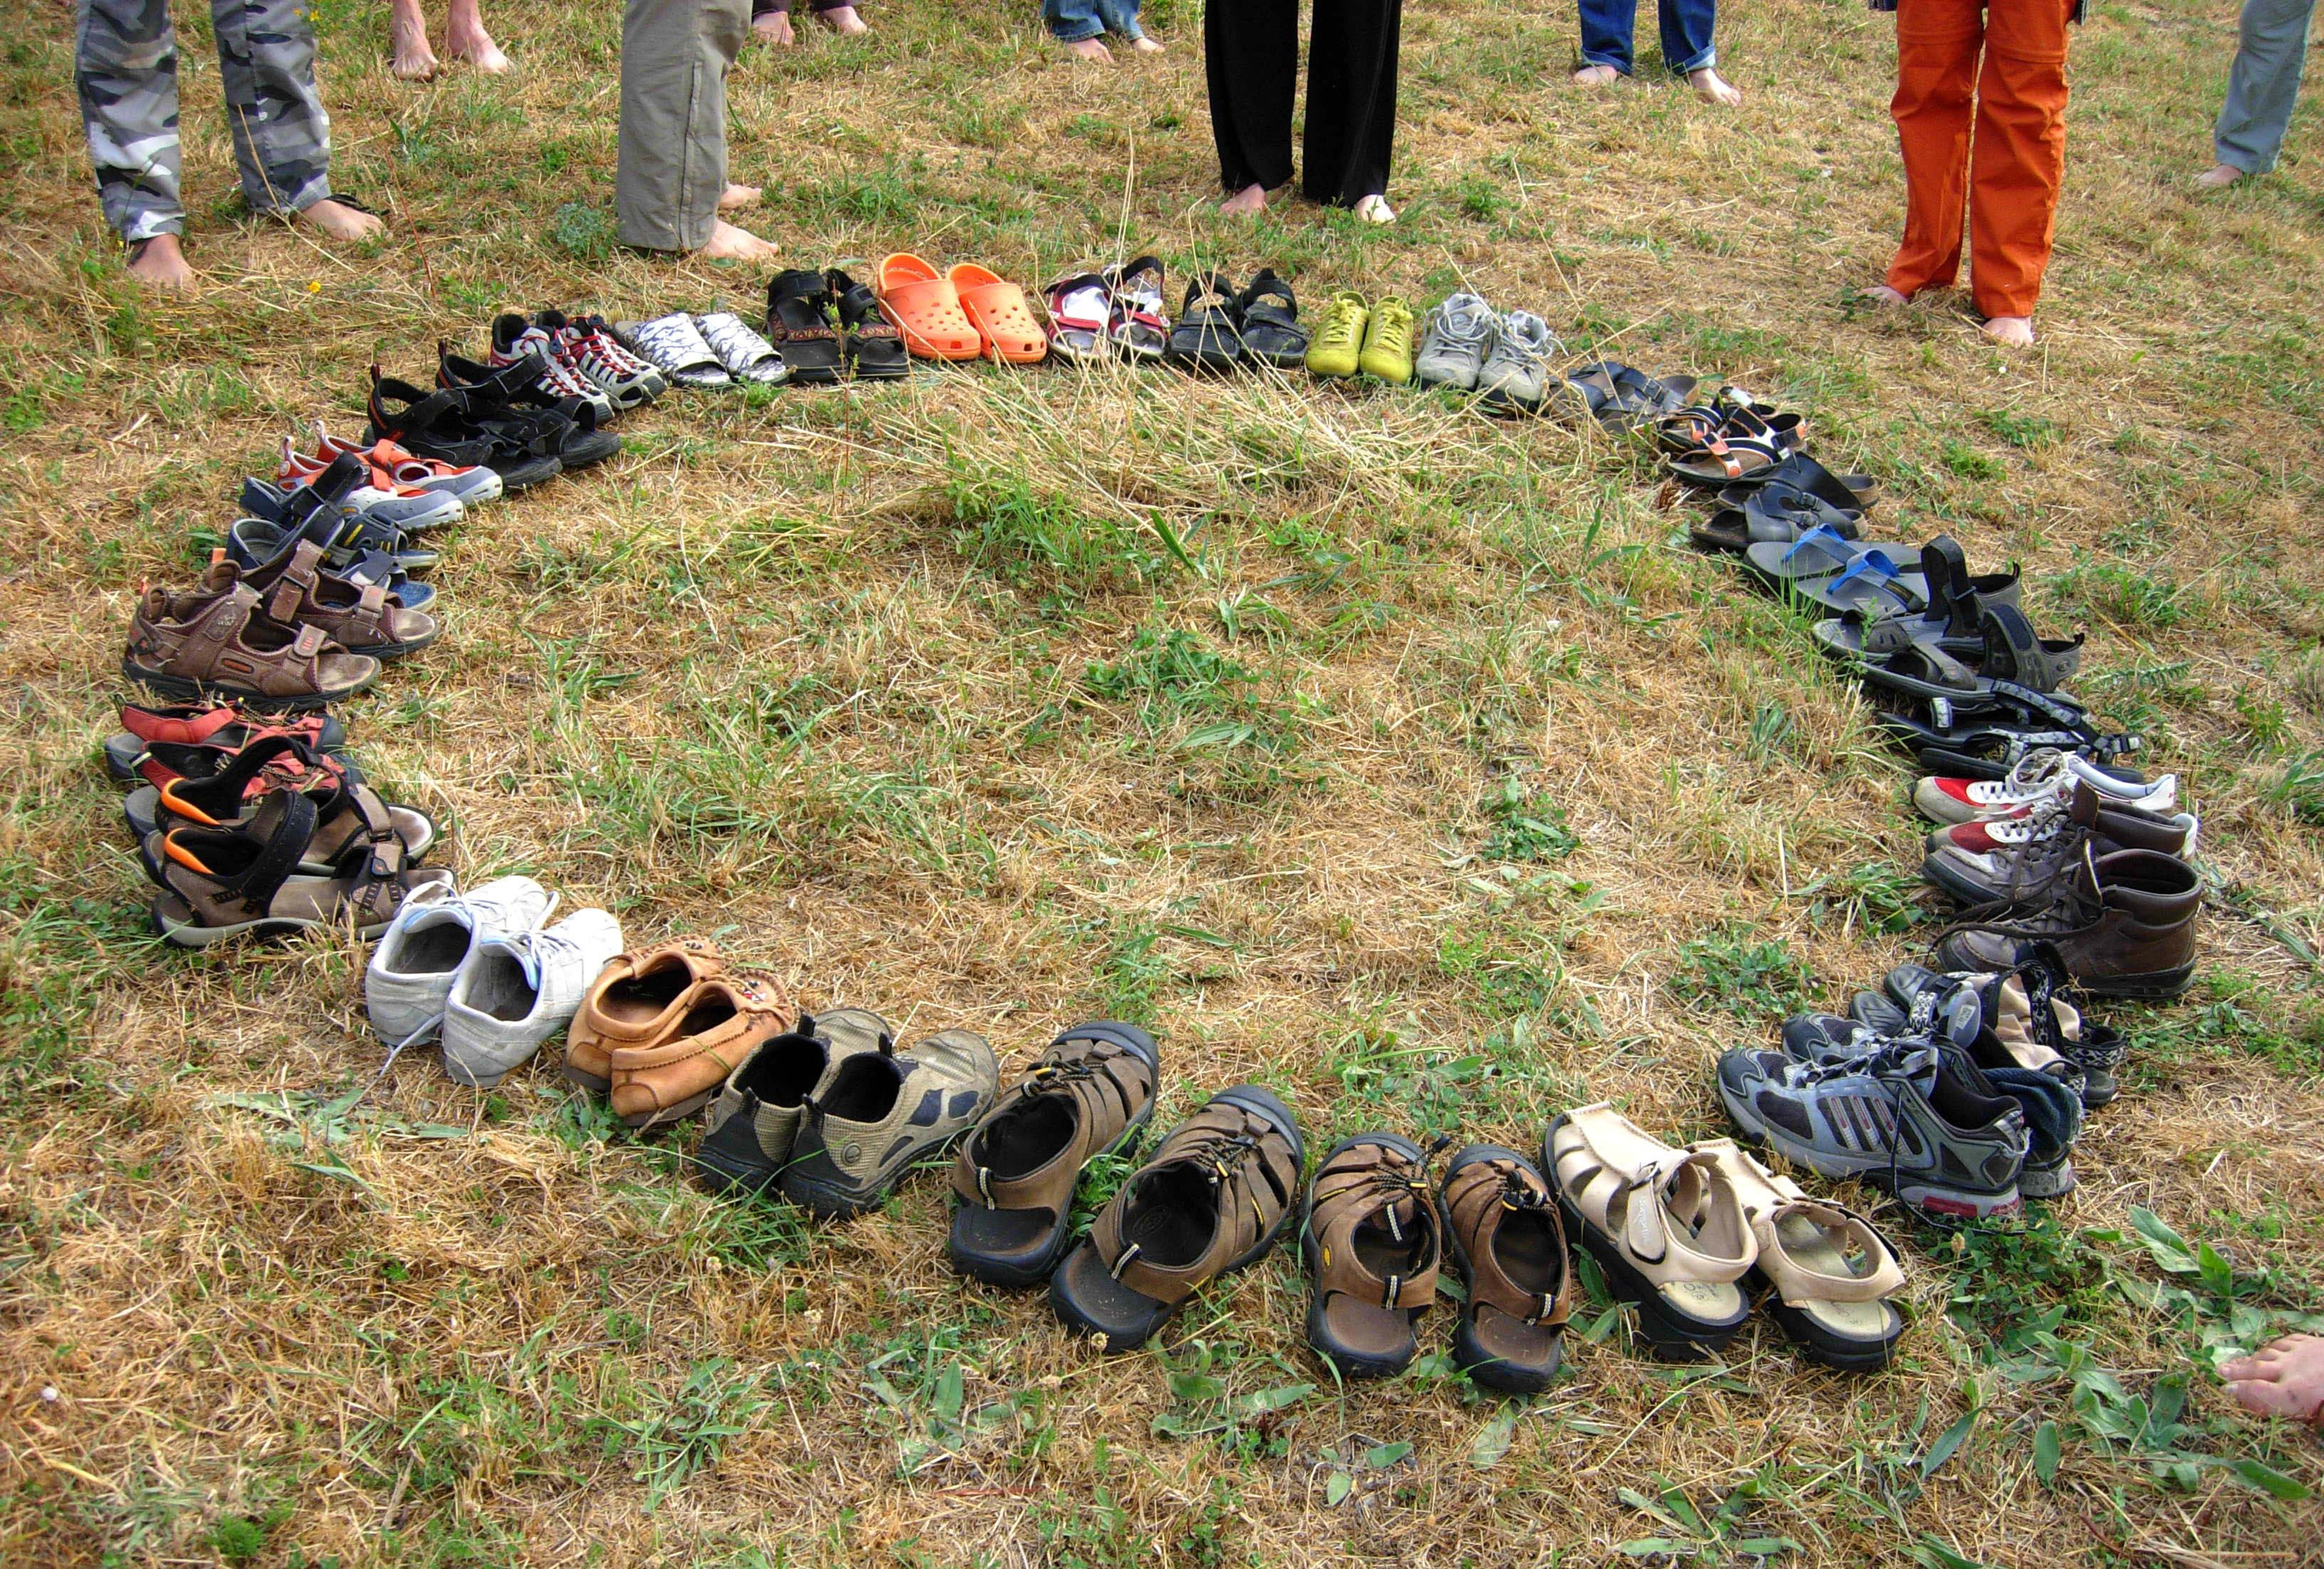
hiking, sandals, shoes, circle, barefoot, legs, feet, team, outdoor, school, nature, environment, conservation, protection, wilderness, survival, rescue, camping, sports, motivation, goal, aim, greenpeace, power, respect, courage, engagement, teamwork, cooperation, coach, coaching, course, teacher, training, teaching, men, women, commitment, healing, health, wellness, mother earth, grass, soil